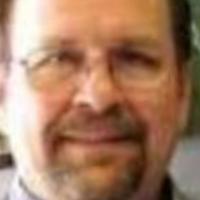
Age group: age 41-55